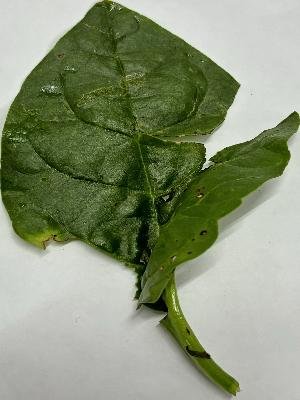
Label: Pest-Damage